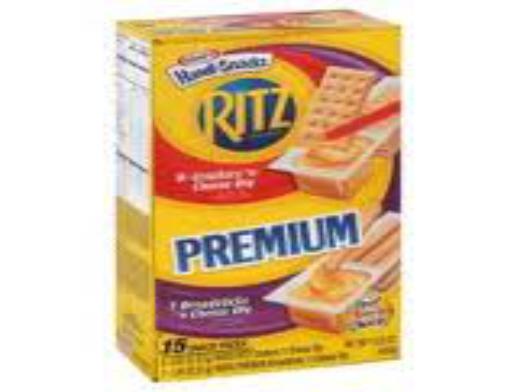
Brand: Handi-Snacks
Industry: Food